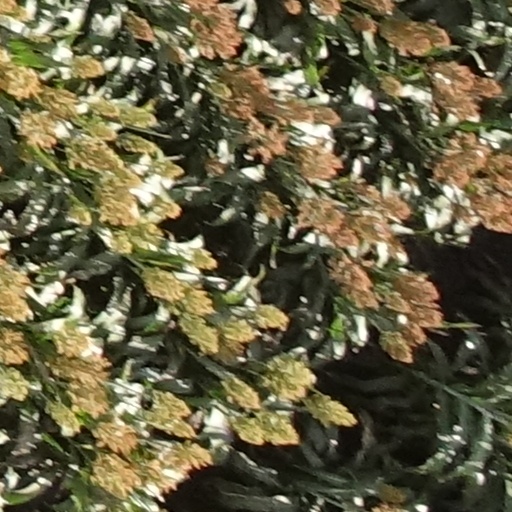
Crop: sorghum